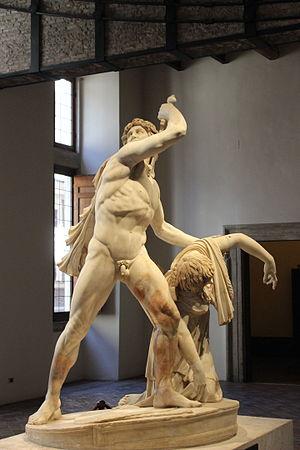
Le Suicide du galate ou groupe Ludovisi est une copie romaine en marbre du Iᵉʳ siècle av. J.-C. d'un groupe sculpté en bronze d'Épigonos de Pergame du IIIᵉ siècle av. J.-C.. Cette œuvre faisait partie d'un groupe de sculptures comprenant le Galate mourant et le Galate blessé. Ces œuvres ont été sculptées sous le règne d'Attale Iᵉʳ, roi de Pergame, qui a vaincu les Gaulois vers 237 avant J-C.